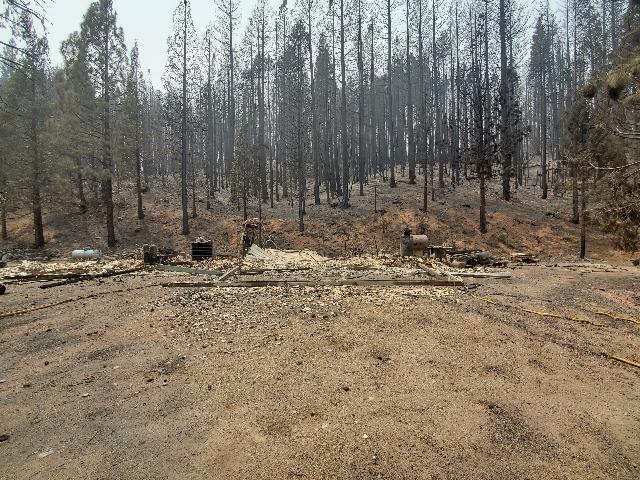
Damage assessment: destroyed